2nd Light Armored Reconnaissance Battalion

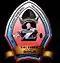
Barbarian Logo

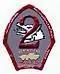
Destroyer Arabic Logo

Operation Just Cause in Panama during 1989 was the first time LAVs were involved in combat operations. As US troops invaded the country to arrest the dictator President Manuel Noriega to justice for drug trafficking. LAV Companies from 2D LAV BN started deploying to Panama in 1988 and conducted freedom of movement exercises throughout the country and demonstrated their amphibious capability by swimming the Panama Canal. During Operation Just Cause LAVs demonstrated their versatility to supporting Special Operations Forces, blocking major highways, and securing important objectives. The first casualty for the battalion also occurred 20 December 1989 when Cpl Garreth Isaak was killed in action, by enemy gunfire. He was awarded the Silver Star (Posthumously).